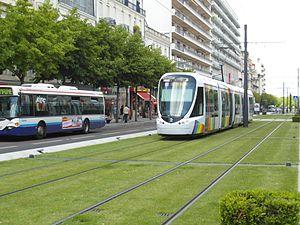
La ligne A du tramway d'Angers est la première ligne exploitée par la RATP Dev Angers, sous le nom commercial Irigo, mise en service le 25 juin 2011, entre La Roseraie, un quartier d'Angers, et Avrillé, une ville du nord de l'agglomération angevine. Au début du lancement du projet, lors de l'enquête publique, il était initialement prévu que cette inauguration se fasse en 2009. Un an après sa mise en service, la fréquentation moyenne de cette ligne était de 32 500 voyageur par jour et de 8 millions de voyages annuels. En 2017, ce dernier chiffre atteint 9,5 millions.